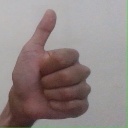
अक्षर: थ